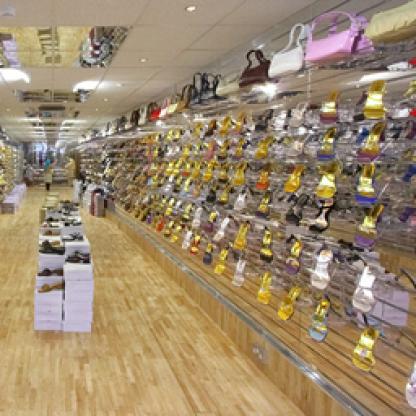
Scene: Indoor